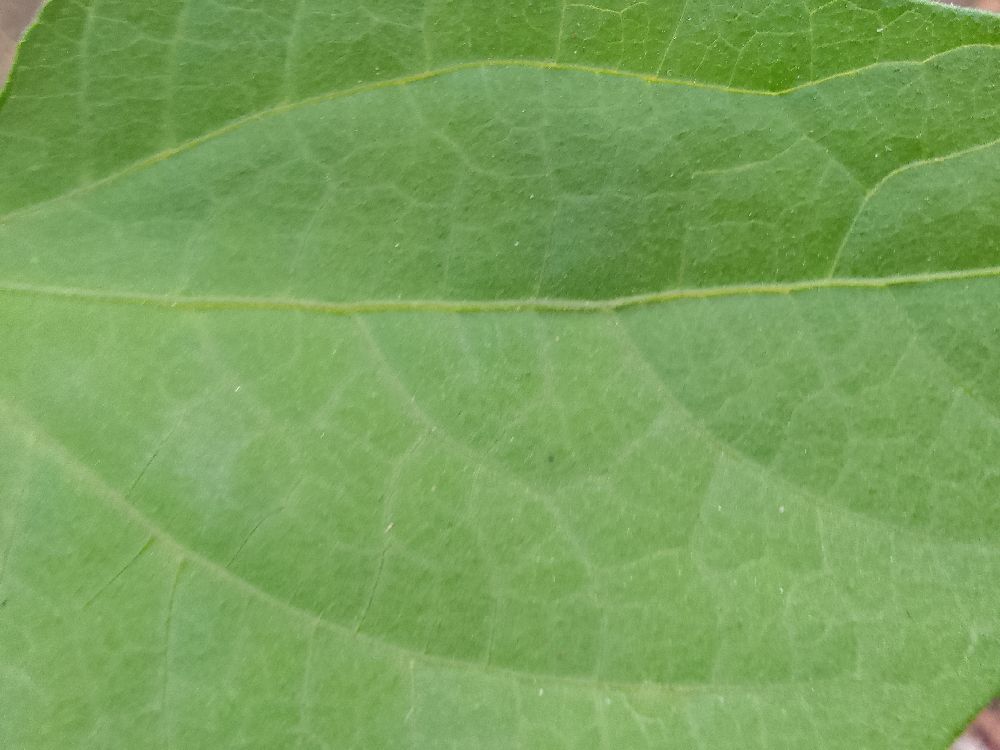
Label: healthy